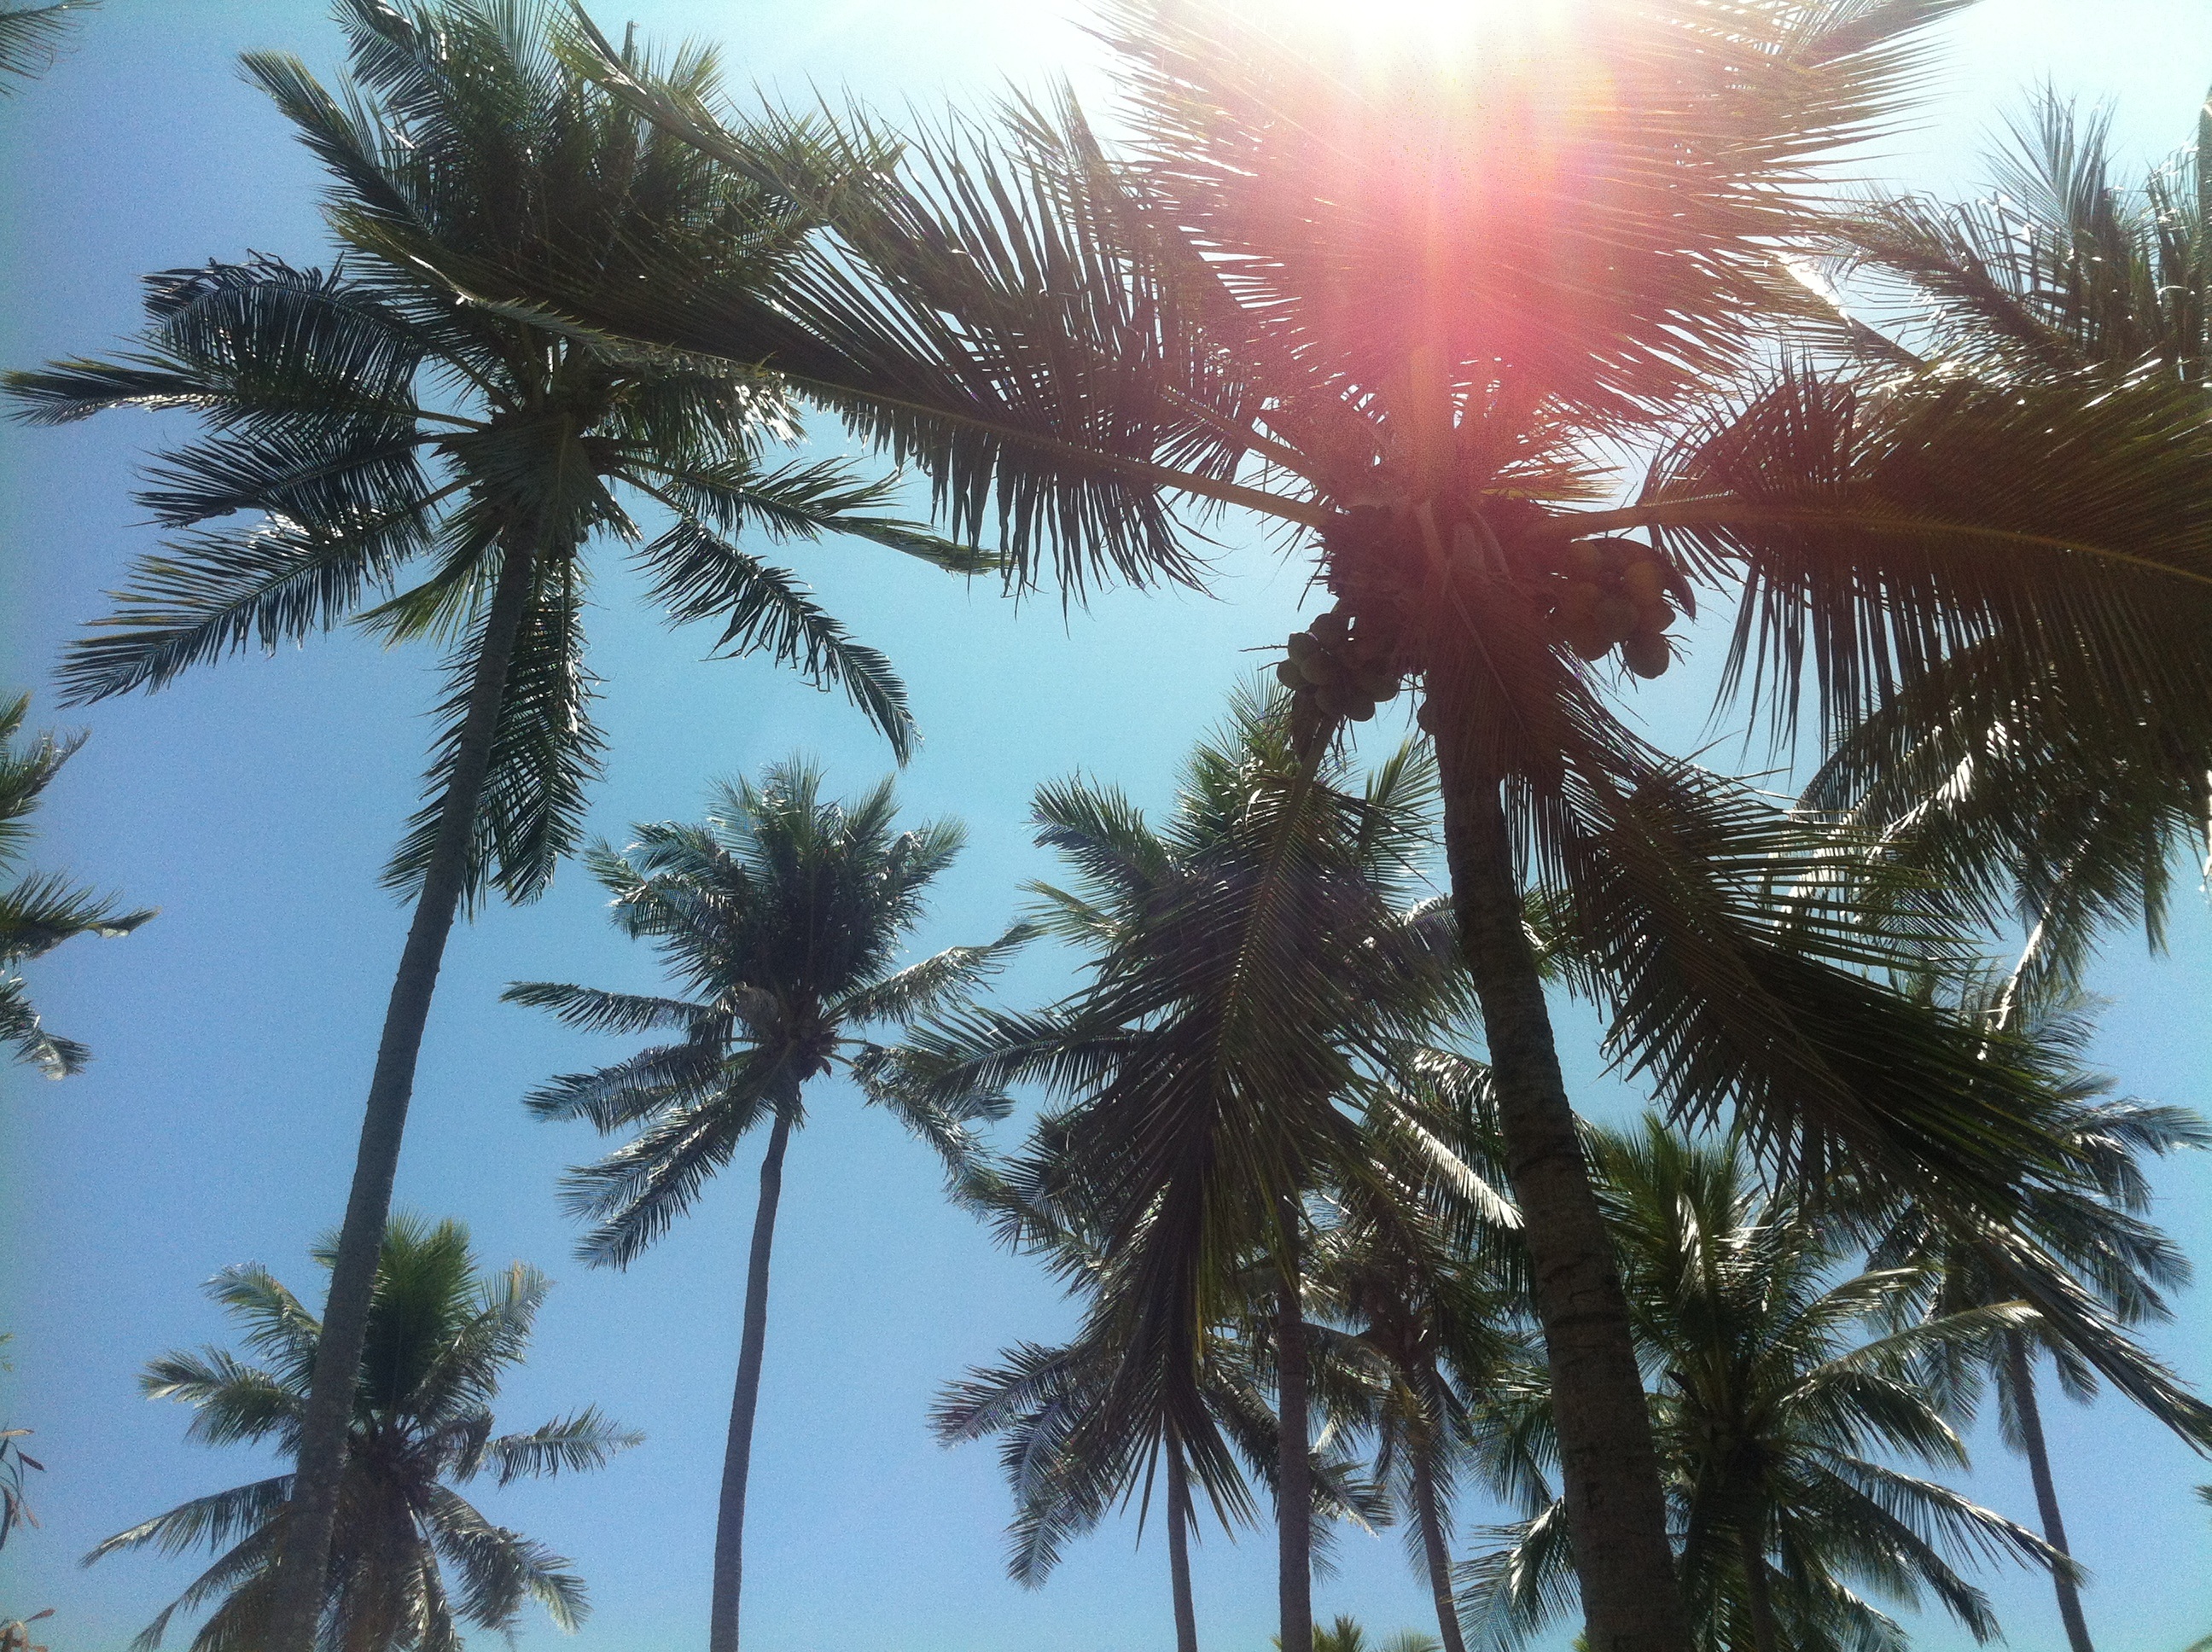
beach, tree, branch, plant, sky, sunlight, wind, produce, thailand, palm trees, flowering plant, south sea, date palm, woody plant, land plant, arecales, palm family, borassus flabellifer